KJZZ-TV

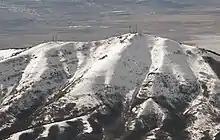
Farnsworth Peak, KJZZ-TV's transmitter site. The station signed on from Little Farnsworth Peak (the cluster of towers at left) before moving to Big Farnsworth Peak (right).

KJZZ dropped MyNetworkTV and became an independent station again on August 18, 2008. The MyNetworkTV affiliation then moved to St. George-based KCSG, which reached the Salt Lake City area via coverage on local cable television providers.